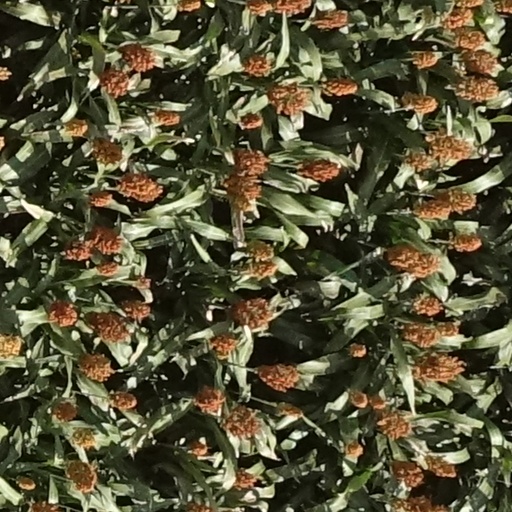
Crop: sorghum